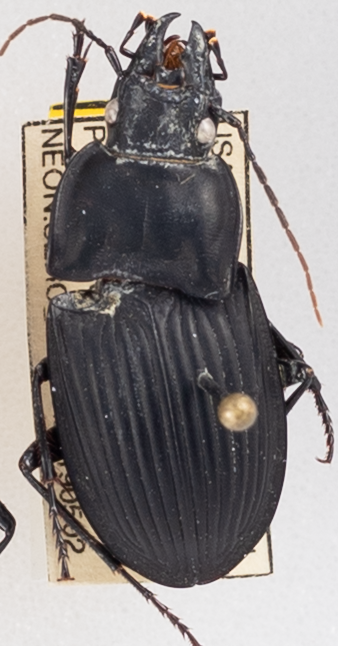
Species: Dicaelus dilatatus dilatatus
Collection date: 2019-05-02
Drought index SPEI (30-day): -0.858
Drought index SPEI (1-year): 2.09
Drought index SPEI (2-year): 1.546